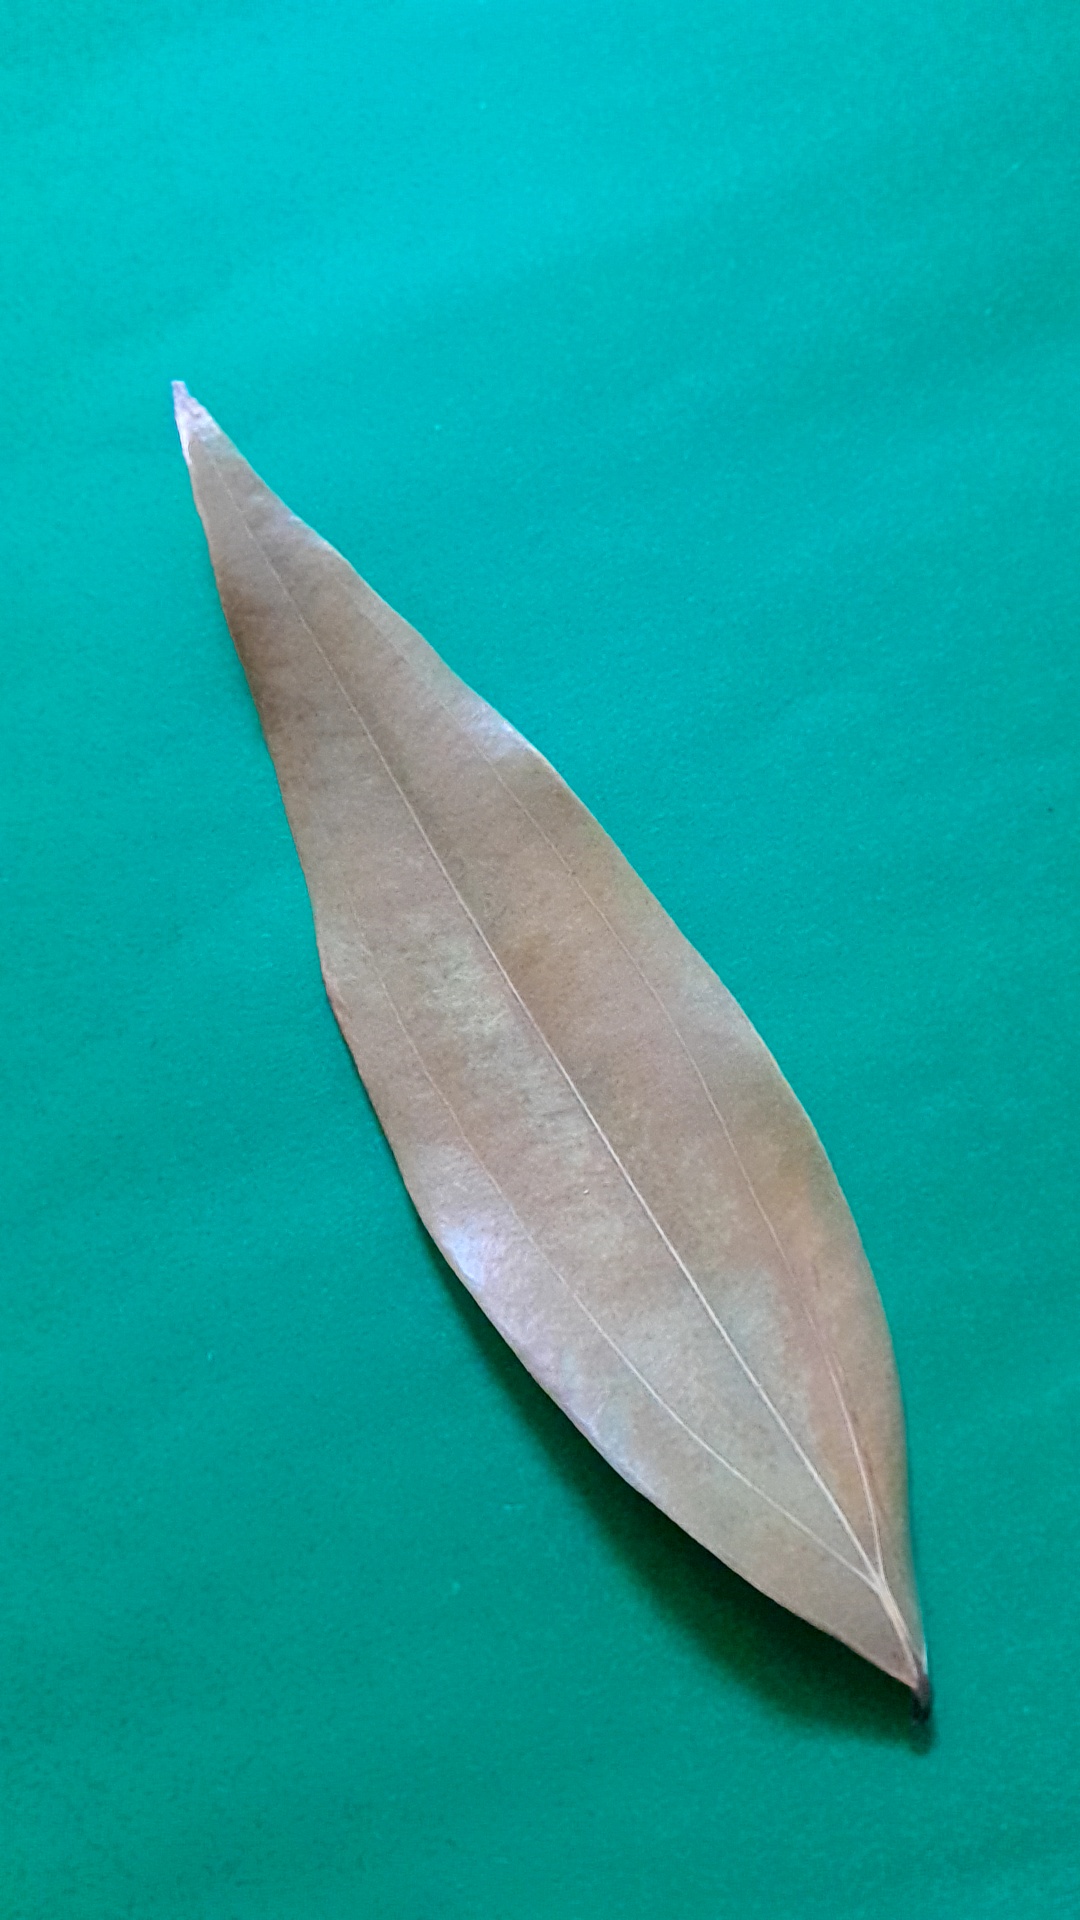
Label: Dry Leaf